Gig-mill

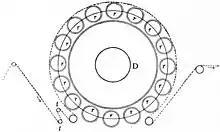
Raising machine

"Napping", "raising" and "gigging" are synonymous terms. Napping is the process of brushing for raising the nap. The raising method is used to draw out the ends of the fibers. Examples of napped fabrics include brushed tricot, and flannelette.